History of Pomerania (1945–present)

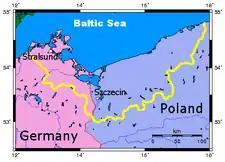
Pre-war Province of Pomerania (yellow) superimposed on post-war Germany (red) and Poland (blue)

First Polish communist officials arrived in Farther Pomerania in April 1945. The provisional government of Poland on March 14 had created the Polish administrative district of Pomerania, which included Farther Pomerania and the northern Neumark. This was based on a decision of the Soviet state council for defense in February to place some eastern territories of Germany under Polish administration, and a subsequent order of the military council of the First Belorussian Front in early March requiring a solely Polish civilian administration in the territories that were handed over and also required the Soviet military to assist in the Polish administration's establishment.